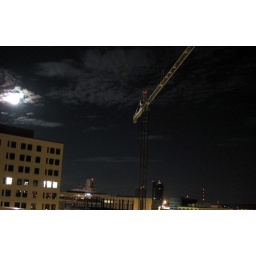
The tower crane building the MSU Med School is reaching out over the highway.